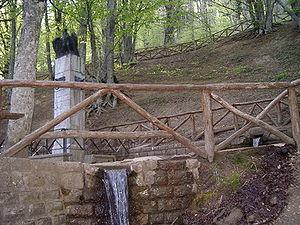
Source du fr:Tibre, Monte Fumaiolo, Emilia Romagna, Italy